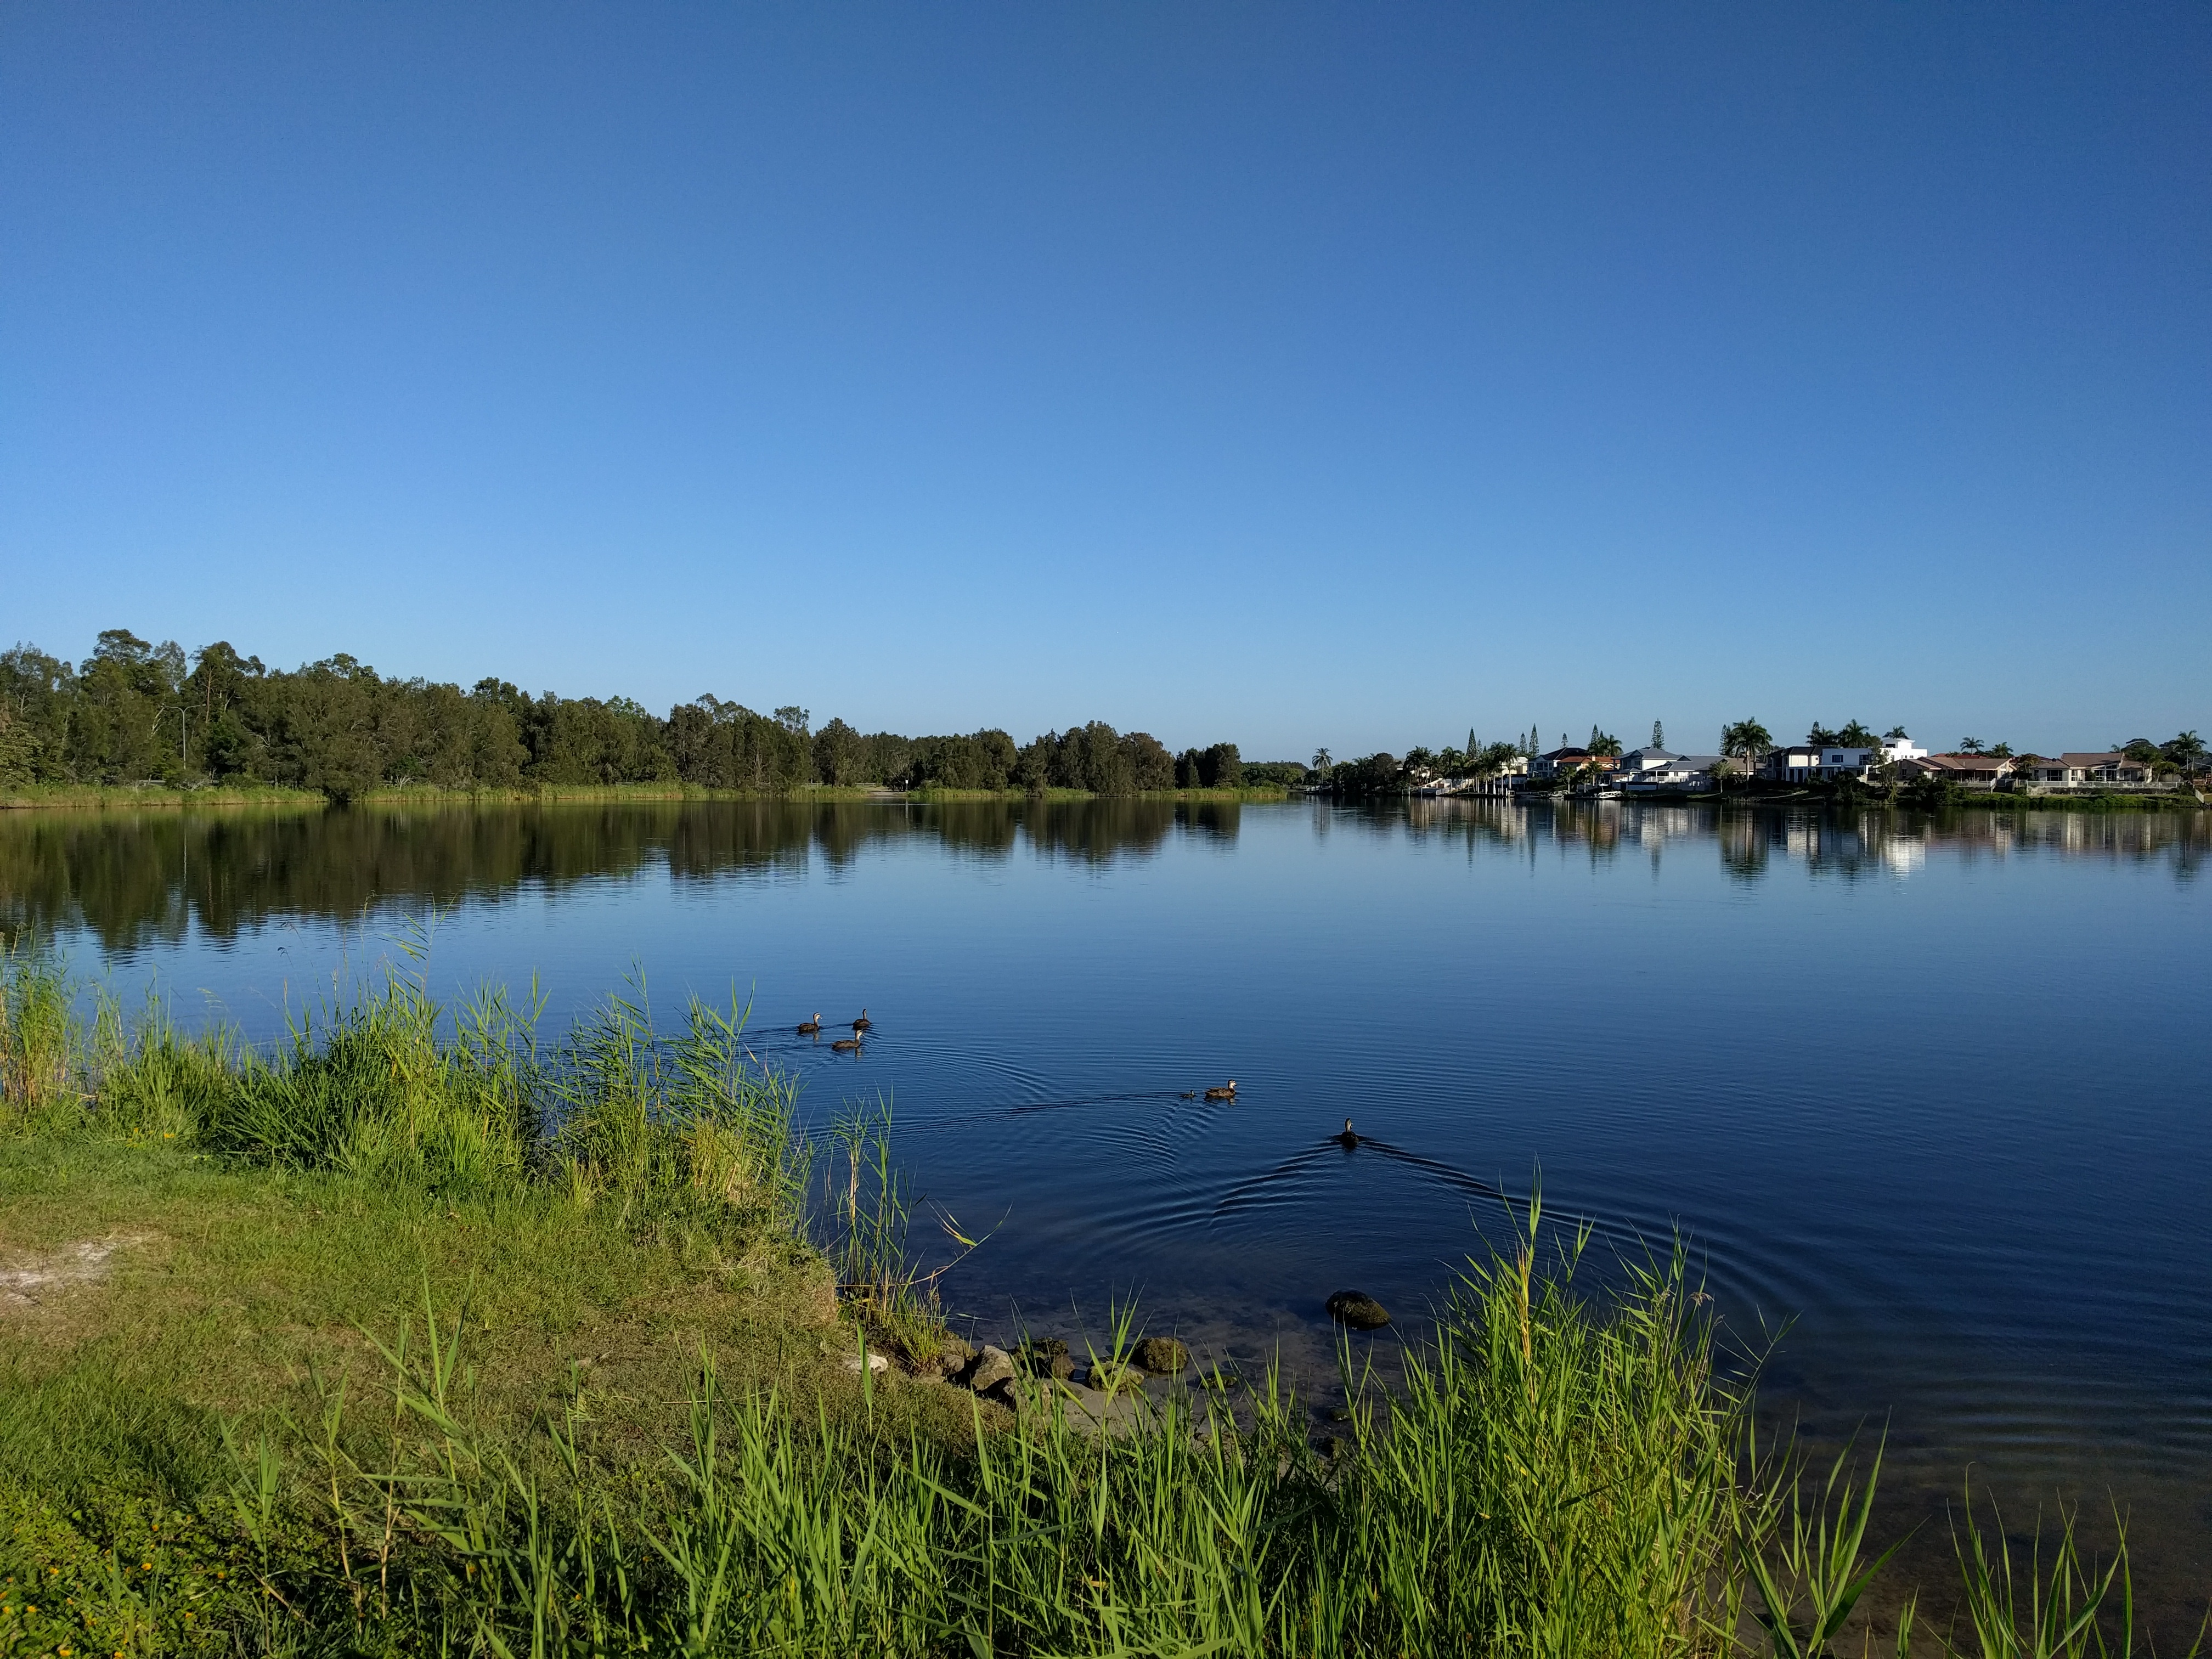
nature, horizon, marsh, wilderness, meadow, lake, pond, reflection, reservoir, body of water, grassland, wetland, habitat, loch, ecosystem, natural environment